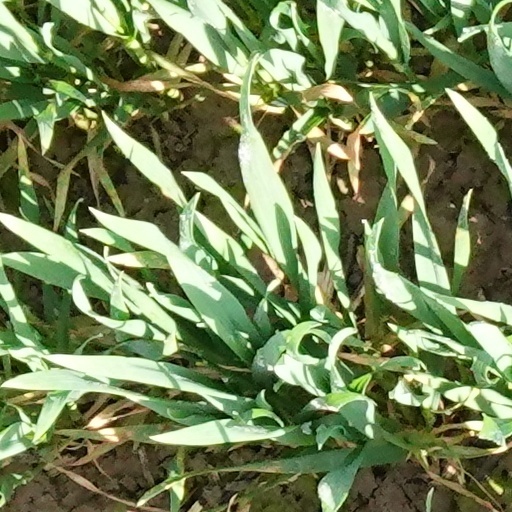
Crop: wheat